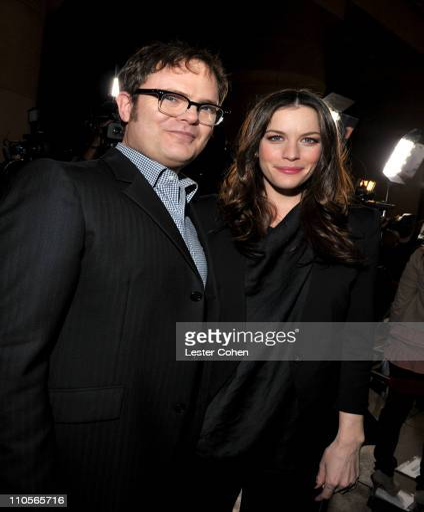
actors arrive at the premiere